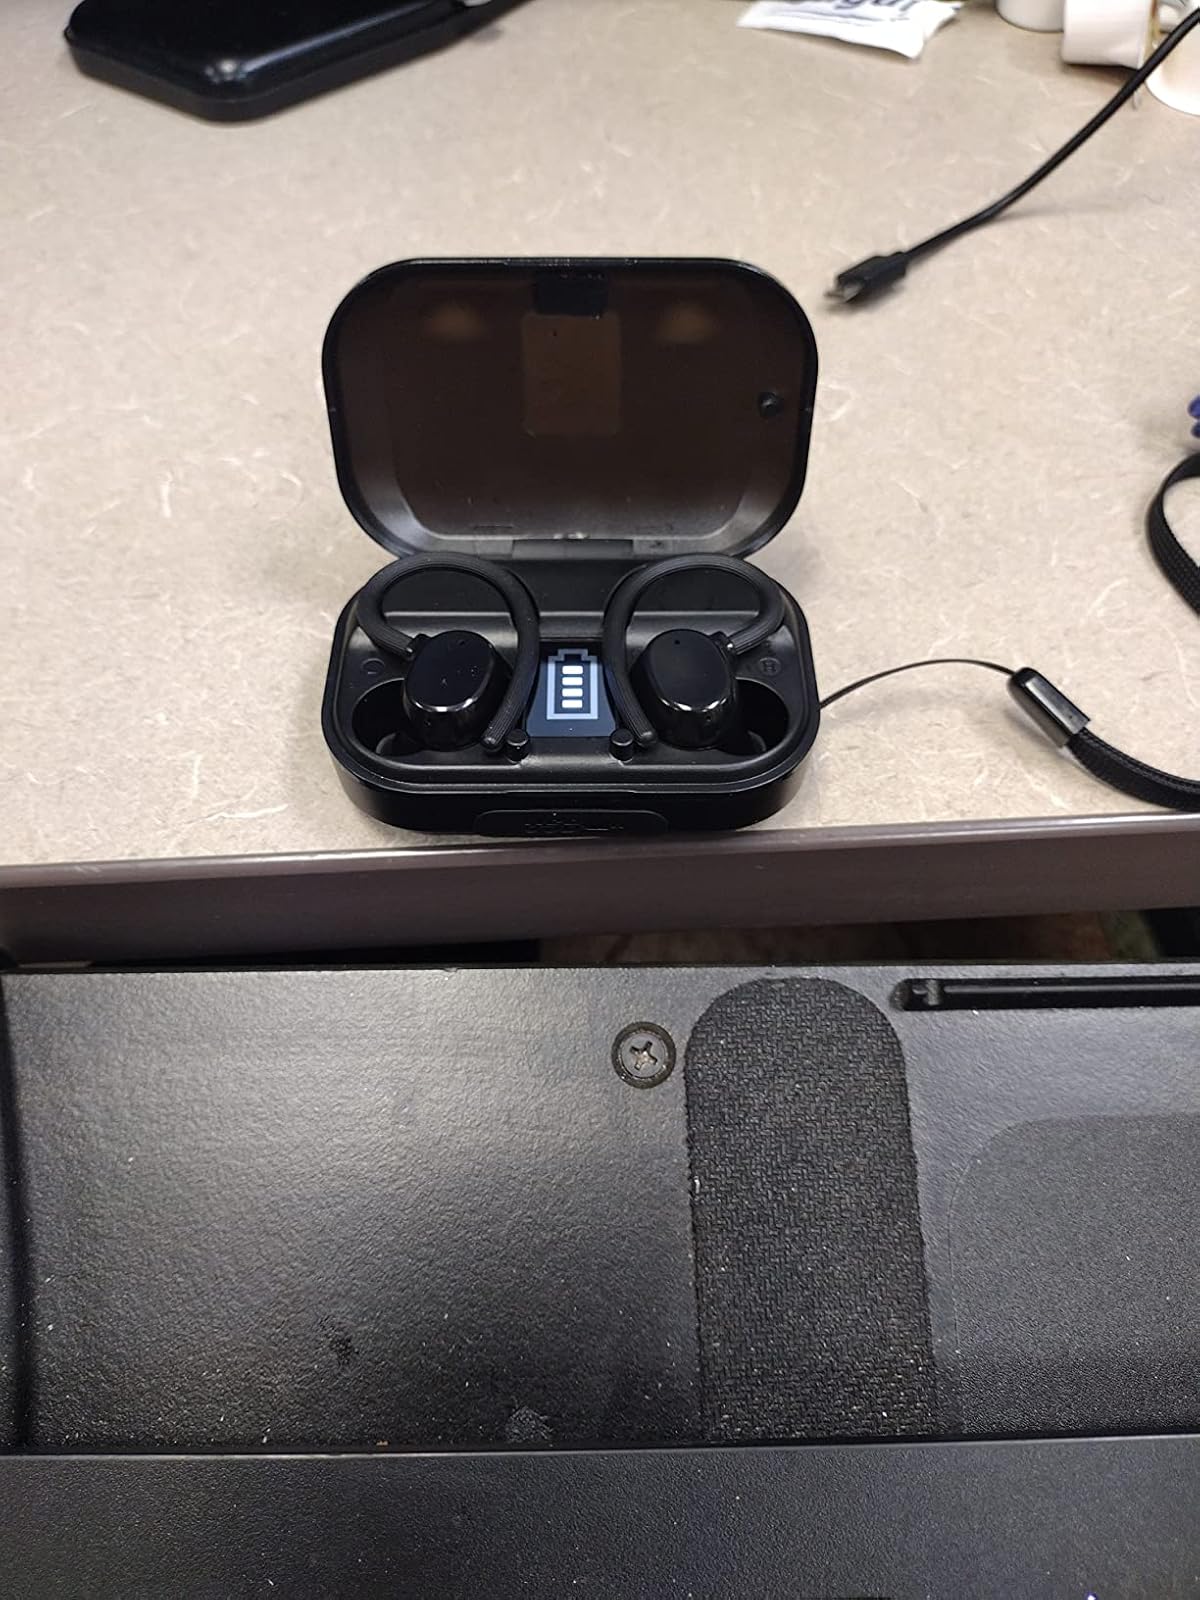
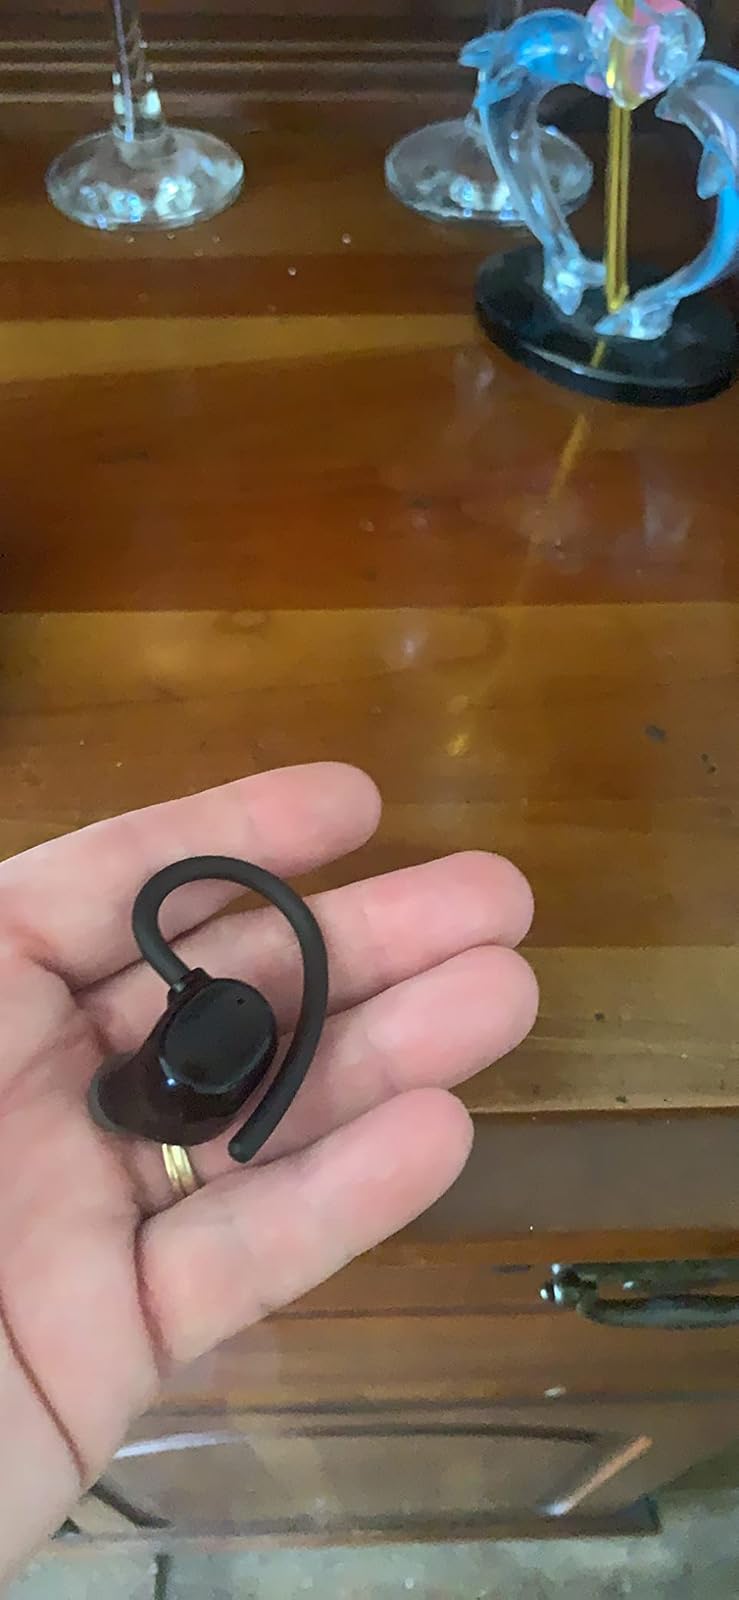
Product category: earbuds
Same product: yes